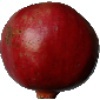
Label: Pomegranate 1